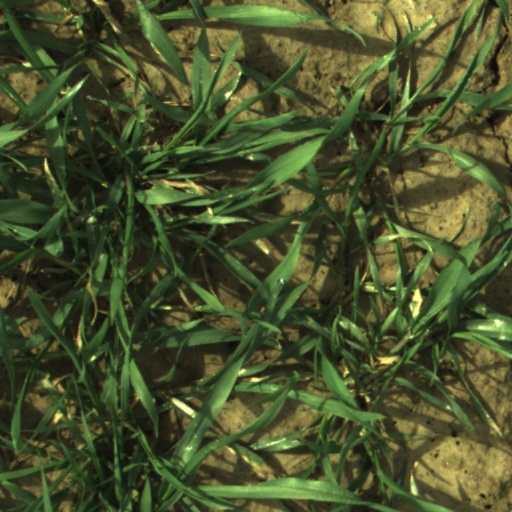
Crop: wheat